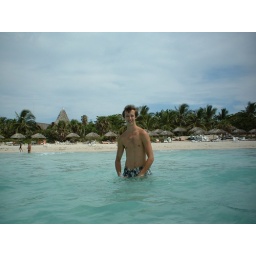
Michael feeling his bits in very blue water